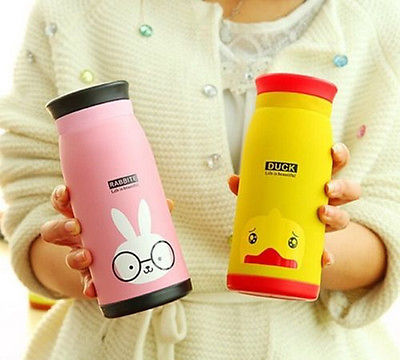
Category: mug